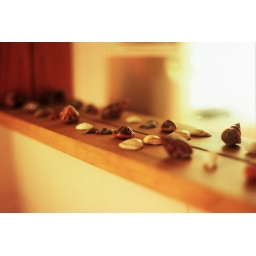
depth in the bathroom mirror